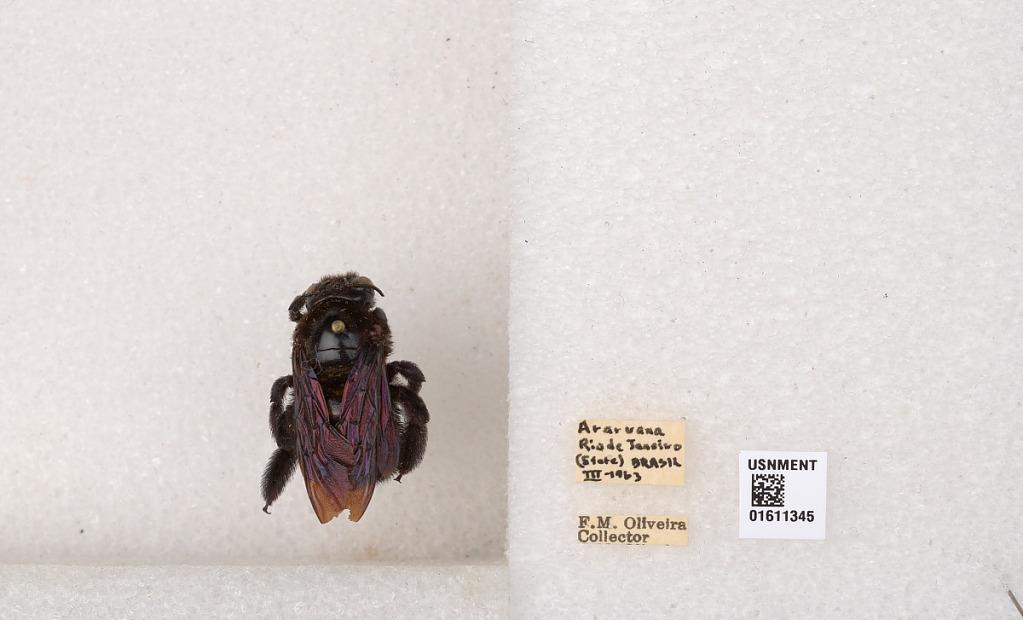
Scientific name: Xylocopa
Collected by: S. Deam
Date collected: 1963-3-1
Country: Brazil
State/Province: Rio de Janeiro
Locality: Araruama